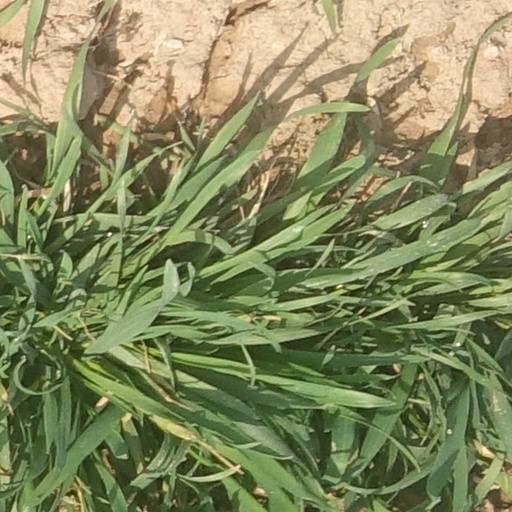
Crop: wheat